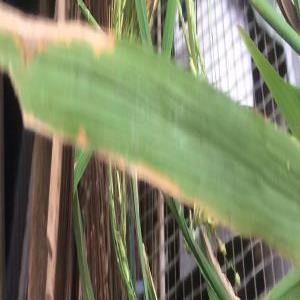
Disease: Bacterialblight